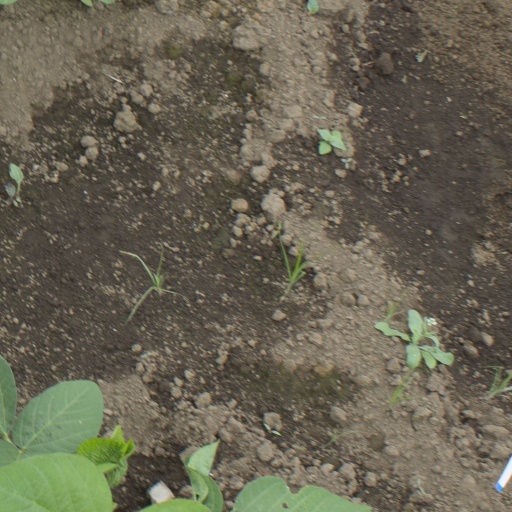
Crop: soybean